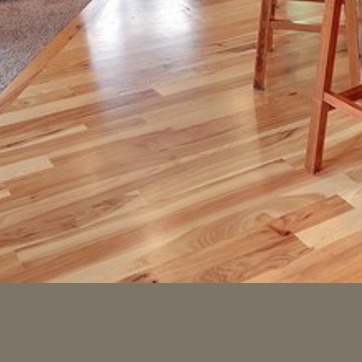
Material: wood